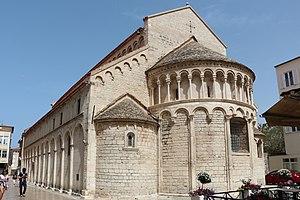
Église Saint-Chrysogone, Zadar, Croatie